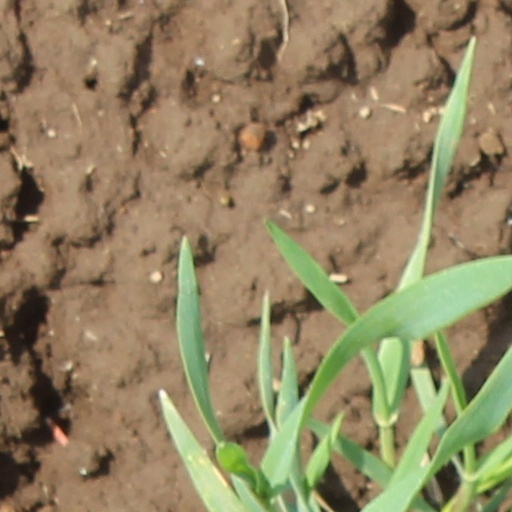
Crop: wheat